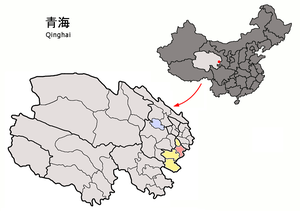
Le xian de Tongren, aussi appelé Rebkong ou Repkong, est un district administratif de la province du Qinghai en Chine. Il est placé sous la juridiction de la préfecture autonome tibétaine de Huangnan.